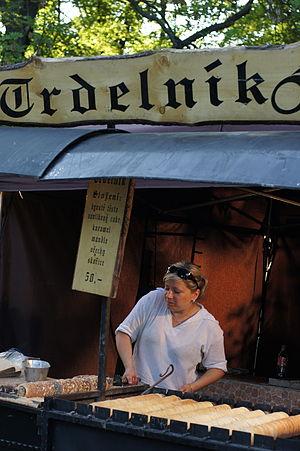
Marchande de trdelniks à Prague, République Tchèque
Le trdelník est une pâtisserie traditionnelle sucrée originaire de la ville de Skalica en Slovaquie. Il est à base de pâte de farine enroulée autour d'une brochette en bois, puis grillé à la braise et recouvert de sucre et de noisettes pilées. Il en résulte une forme cylindrique caractéristique cuite et dorée à l'extérieur et creuse et pâle à l'intérieur, avec un goût fumé et aromatisé à la cannelle.